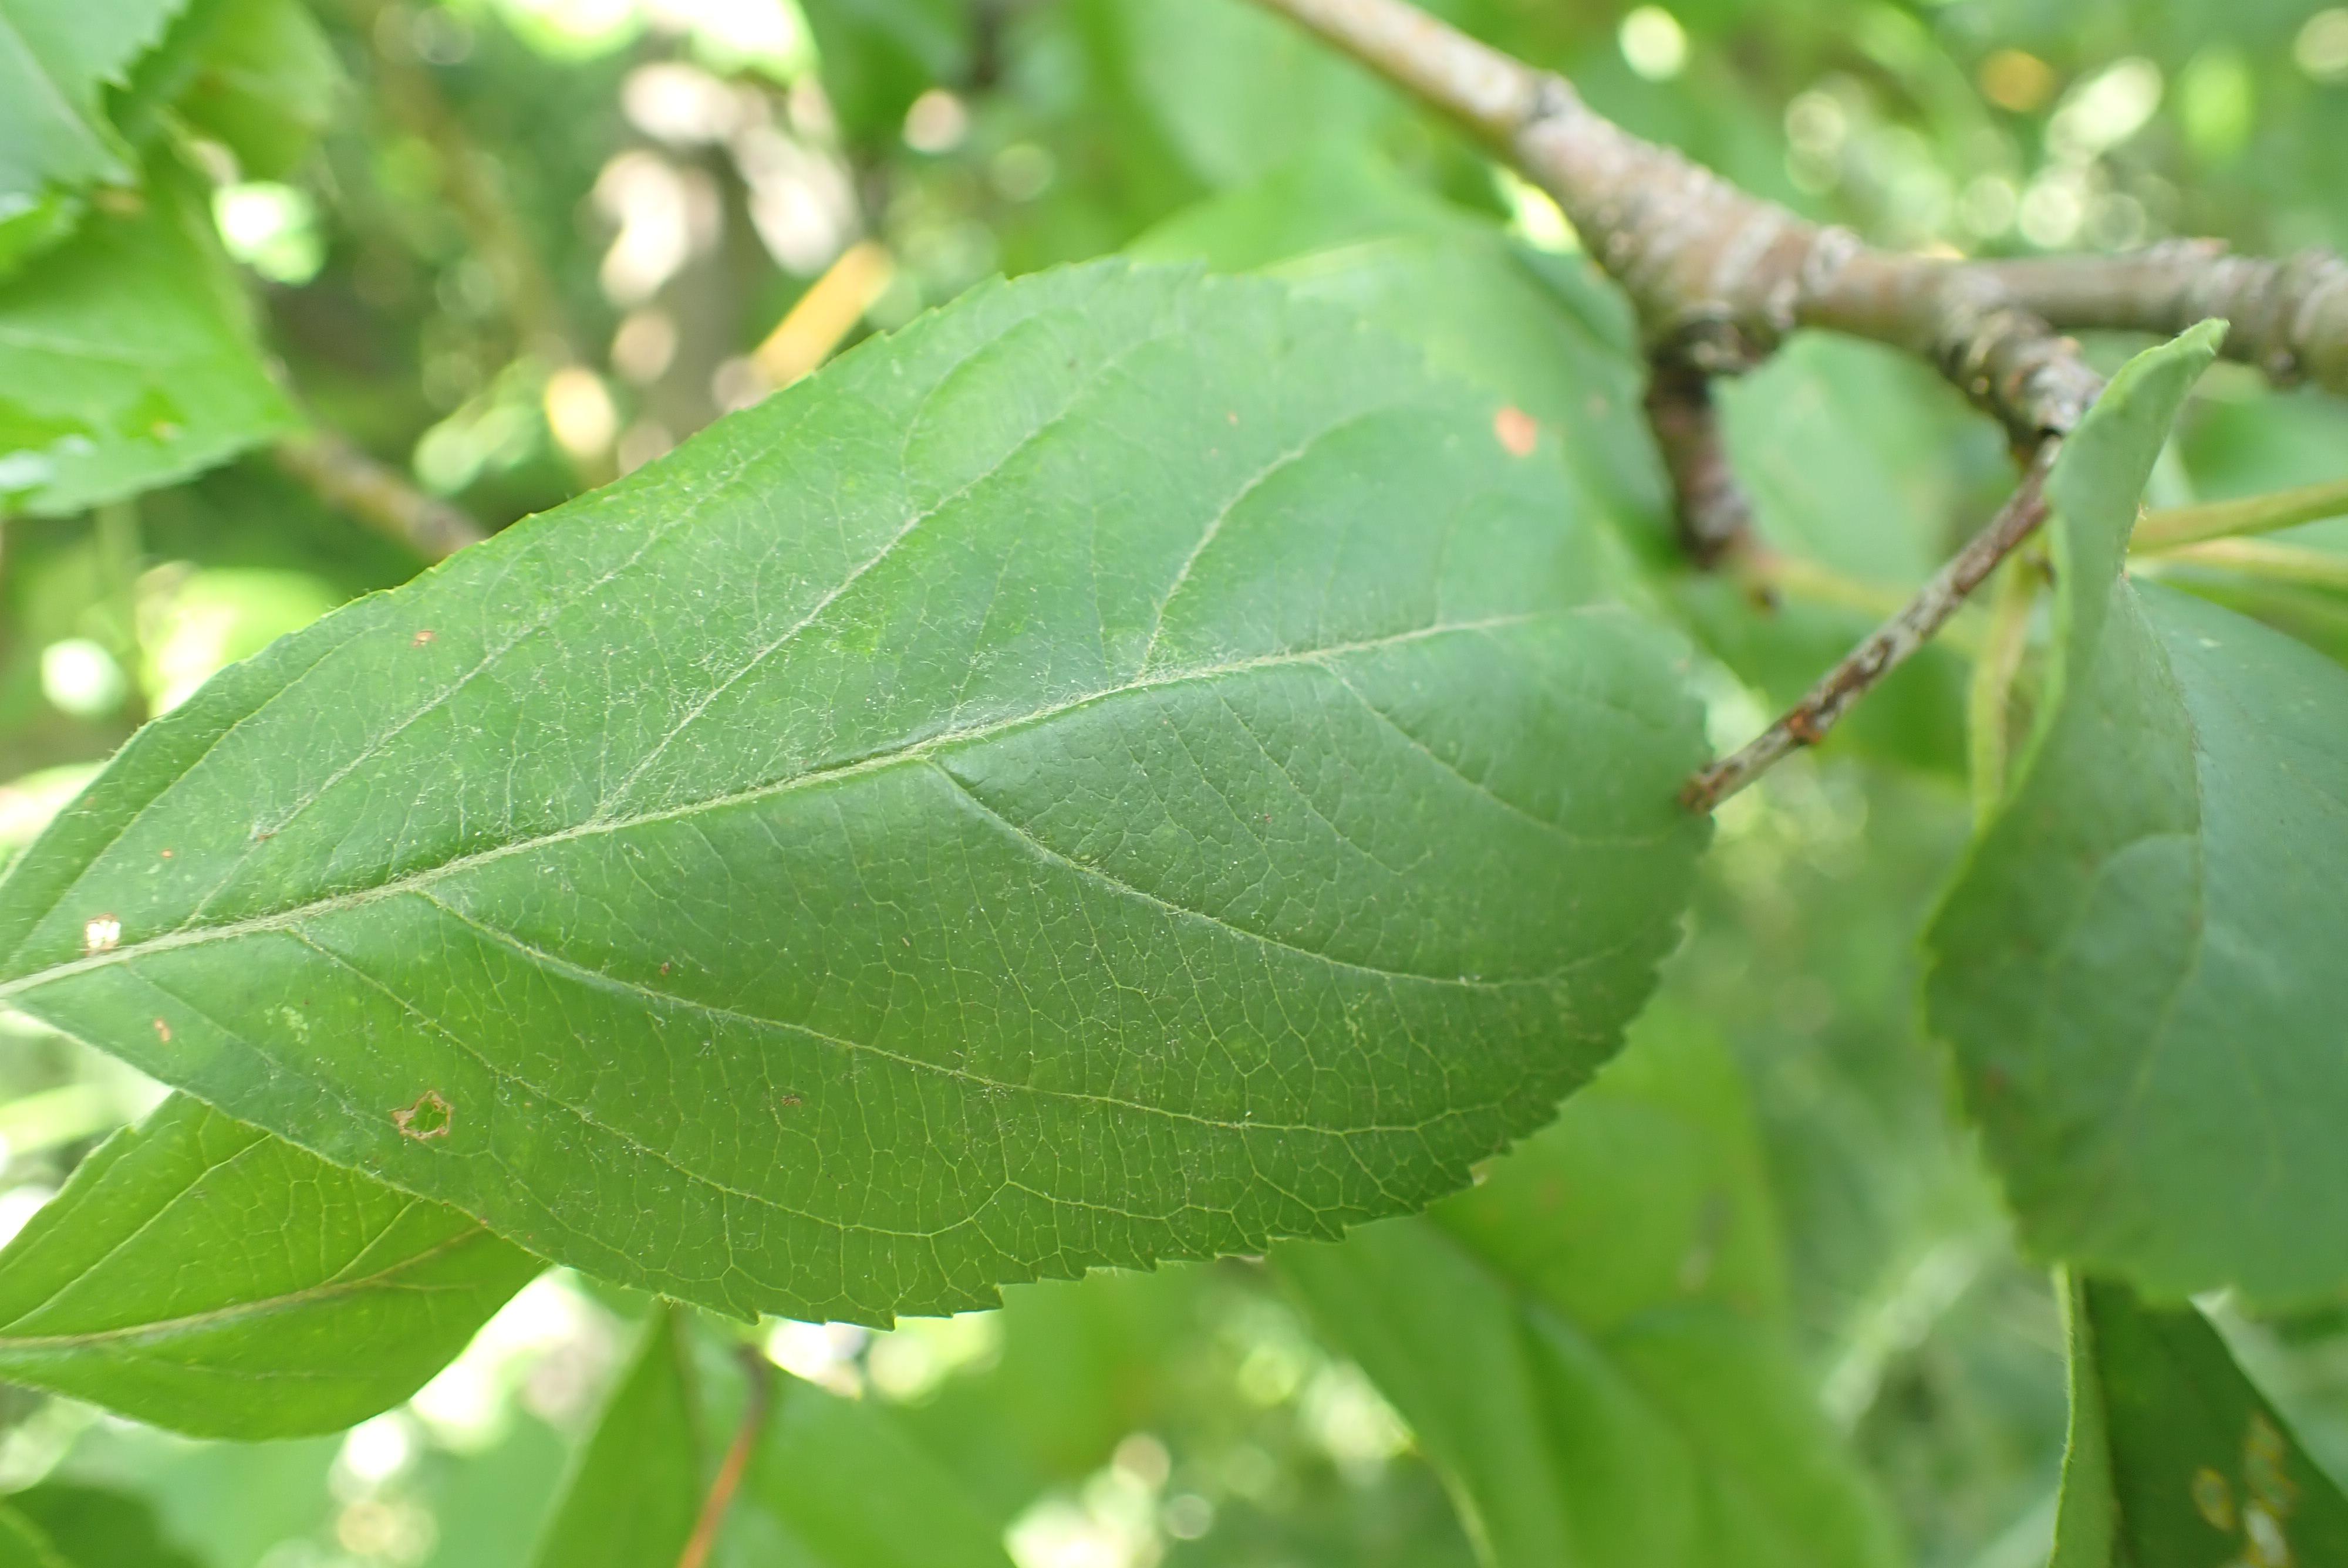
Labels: frog_eye_leaf_spot